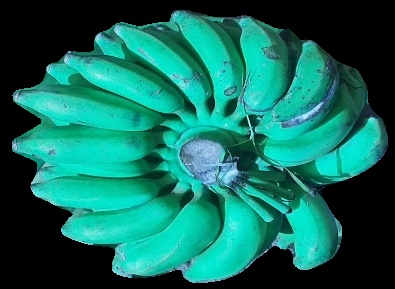
Variety: elakki-bale
Grade: grade3